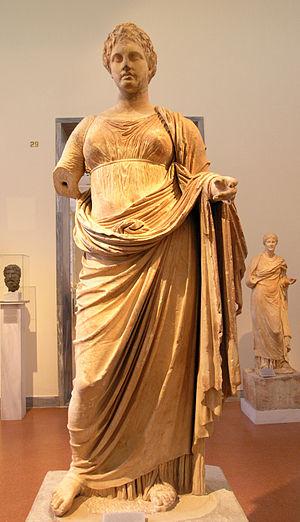
Statue de la déesse Thémis, en marbre pentélique, trouvée à Rhamnonte en Attique, dans le petit temple de Némésis. La déesse porte un chiton court, un himation richement drapé et des sandales. La tête et le bras droit sont réalisés séparément. Thémis, fille d'Ouranos et Gaia était la déesse de la justice, et à Rhamnonte, elle était vénérée dans le même temple que Némésis. D'après l'inscription sur la base, la statue est l'œuvre de Chairestratos de Rhamnonte, et fut dédiée à Thémis par Mégaclès. Vers 300 a. C. Musée archéologique national, Athènes, n°231. Photograph taken by Marsyas 20:03, 2 March 2006 (UTC)
Némésis est une déesse de la mythologie grecque mais aussi un concept : celle de la juste colère et du châtiment céleste. Son courroux s'abat en particulier sur les humains coupables d’hybris : démesure, mégalomanie. Elle est ainsi parfois assimilée, à la fois, à la vengeance et à l'équilibre. La Némésis est aussi interprétée comme étant un message de mort envoyé par les dieux comme punition.
Le musée national archéologique d’Athènes est le principal musée archéologique de Grèce. Il dépend directement du Directorat général des antiquités rattaché au ministère grec de la Culture. Il est dirigé par Georgios Kakavas. Il possède l’une des plus vastes collections d’antiquités grecques au monde. Il abrite plus de 20 000 objets datant de la préhistoire à la fin de l'Antiquité venus de l'ensemble de la Grèce.